Battle of Poitiers

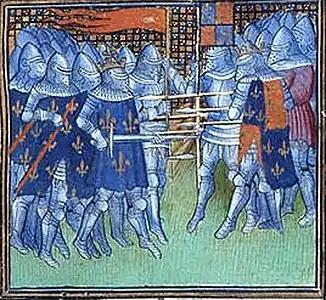

There was no pursuit of the French survivors of the first attack as they retreated. The English were ordered to hold their positions and to take the opportunity to reform, as the next French division was already moving towards them. This, 4,000 strong, attacked vigorously. The French advanced against the steady fire of the English and Welsh archers, which caused many casualties, and were disordered by the retreating members of the first assault. The French had to force their way through the hedge the English were defending, which put them at a disadvantage, but they closed with the Anglo-Gascons in ferocious hand-to-hand fighting which went on for two hours.